History of the Los Angeles Lakers

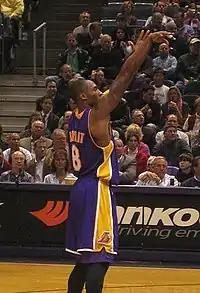
Kobe Bryant won two Finals MVP trophies with the Lakers in 2009 and 2010.

The Lakers certainly looked the favorite to repeat the following year, but they had a tougher time of it, accumulating 16 losses by the All-Star break, one more than they had had the entire season before. Nevertheless, they pulled together and were able to edge Sacramento for the division title. Then the team went on a tear, sweeping the first three playoff series. The Lakers-Spurs series in the conference finals was the most lopsided conference finals series in NBA History, with the Lakers winning by an average of 22 points per game. The Lakers lost the first game of the NBA Finals to Philadelphia, but that only proved to be a temporary blip, as they swept the next four games to claim their second consecutive championship. O'Neal collected his second Finals MVP and Derek Fisher set a playoff record with 15 three-pointers in the series against San Antonio. The Lakers concluded the 2001 playoffs with a staggering 15–1 record, the best single-season playoff record in NBA history; this will later be surpassed in 2017 by the Golden State Warriors when they finished the playoffs 16–1.